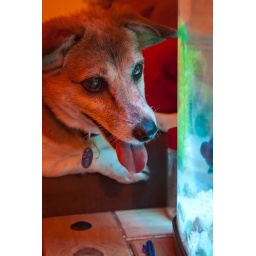
My parents' dog Judy loves to spend quality time gazing at the fish swimming around in their tank.